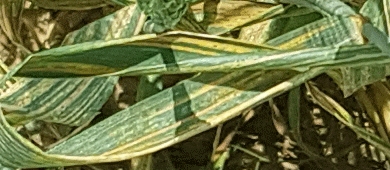
Label: Wheat___Yellow_Rust